Crash reporter

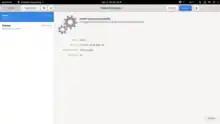
ABRT on Fedora 31 (2019-10)

ABRT (Automated Bug Reporting Tool) is an error reporting tool made for Fedora and Red Hat Enterprise Linux. The developers do not currently have plans for porting it to other Linux distributions. ABRT intercepts core dumps or tracebacks from applications and (after user-confirmation) sends bug reports to various bug-tracking systems, such as Fedora Bugzilla "".